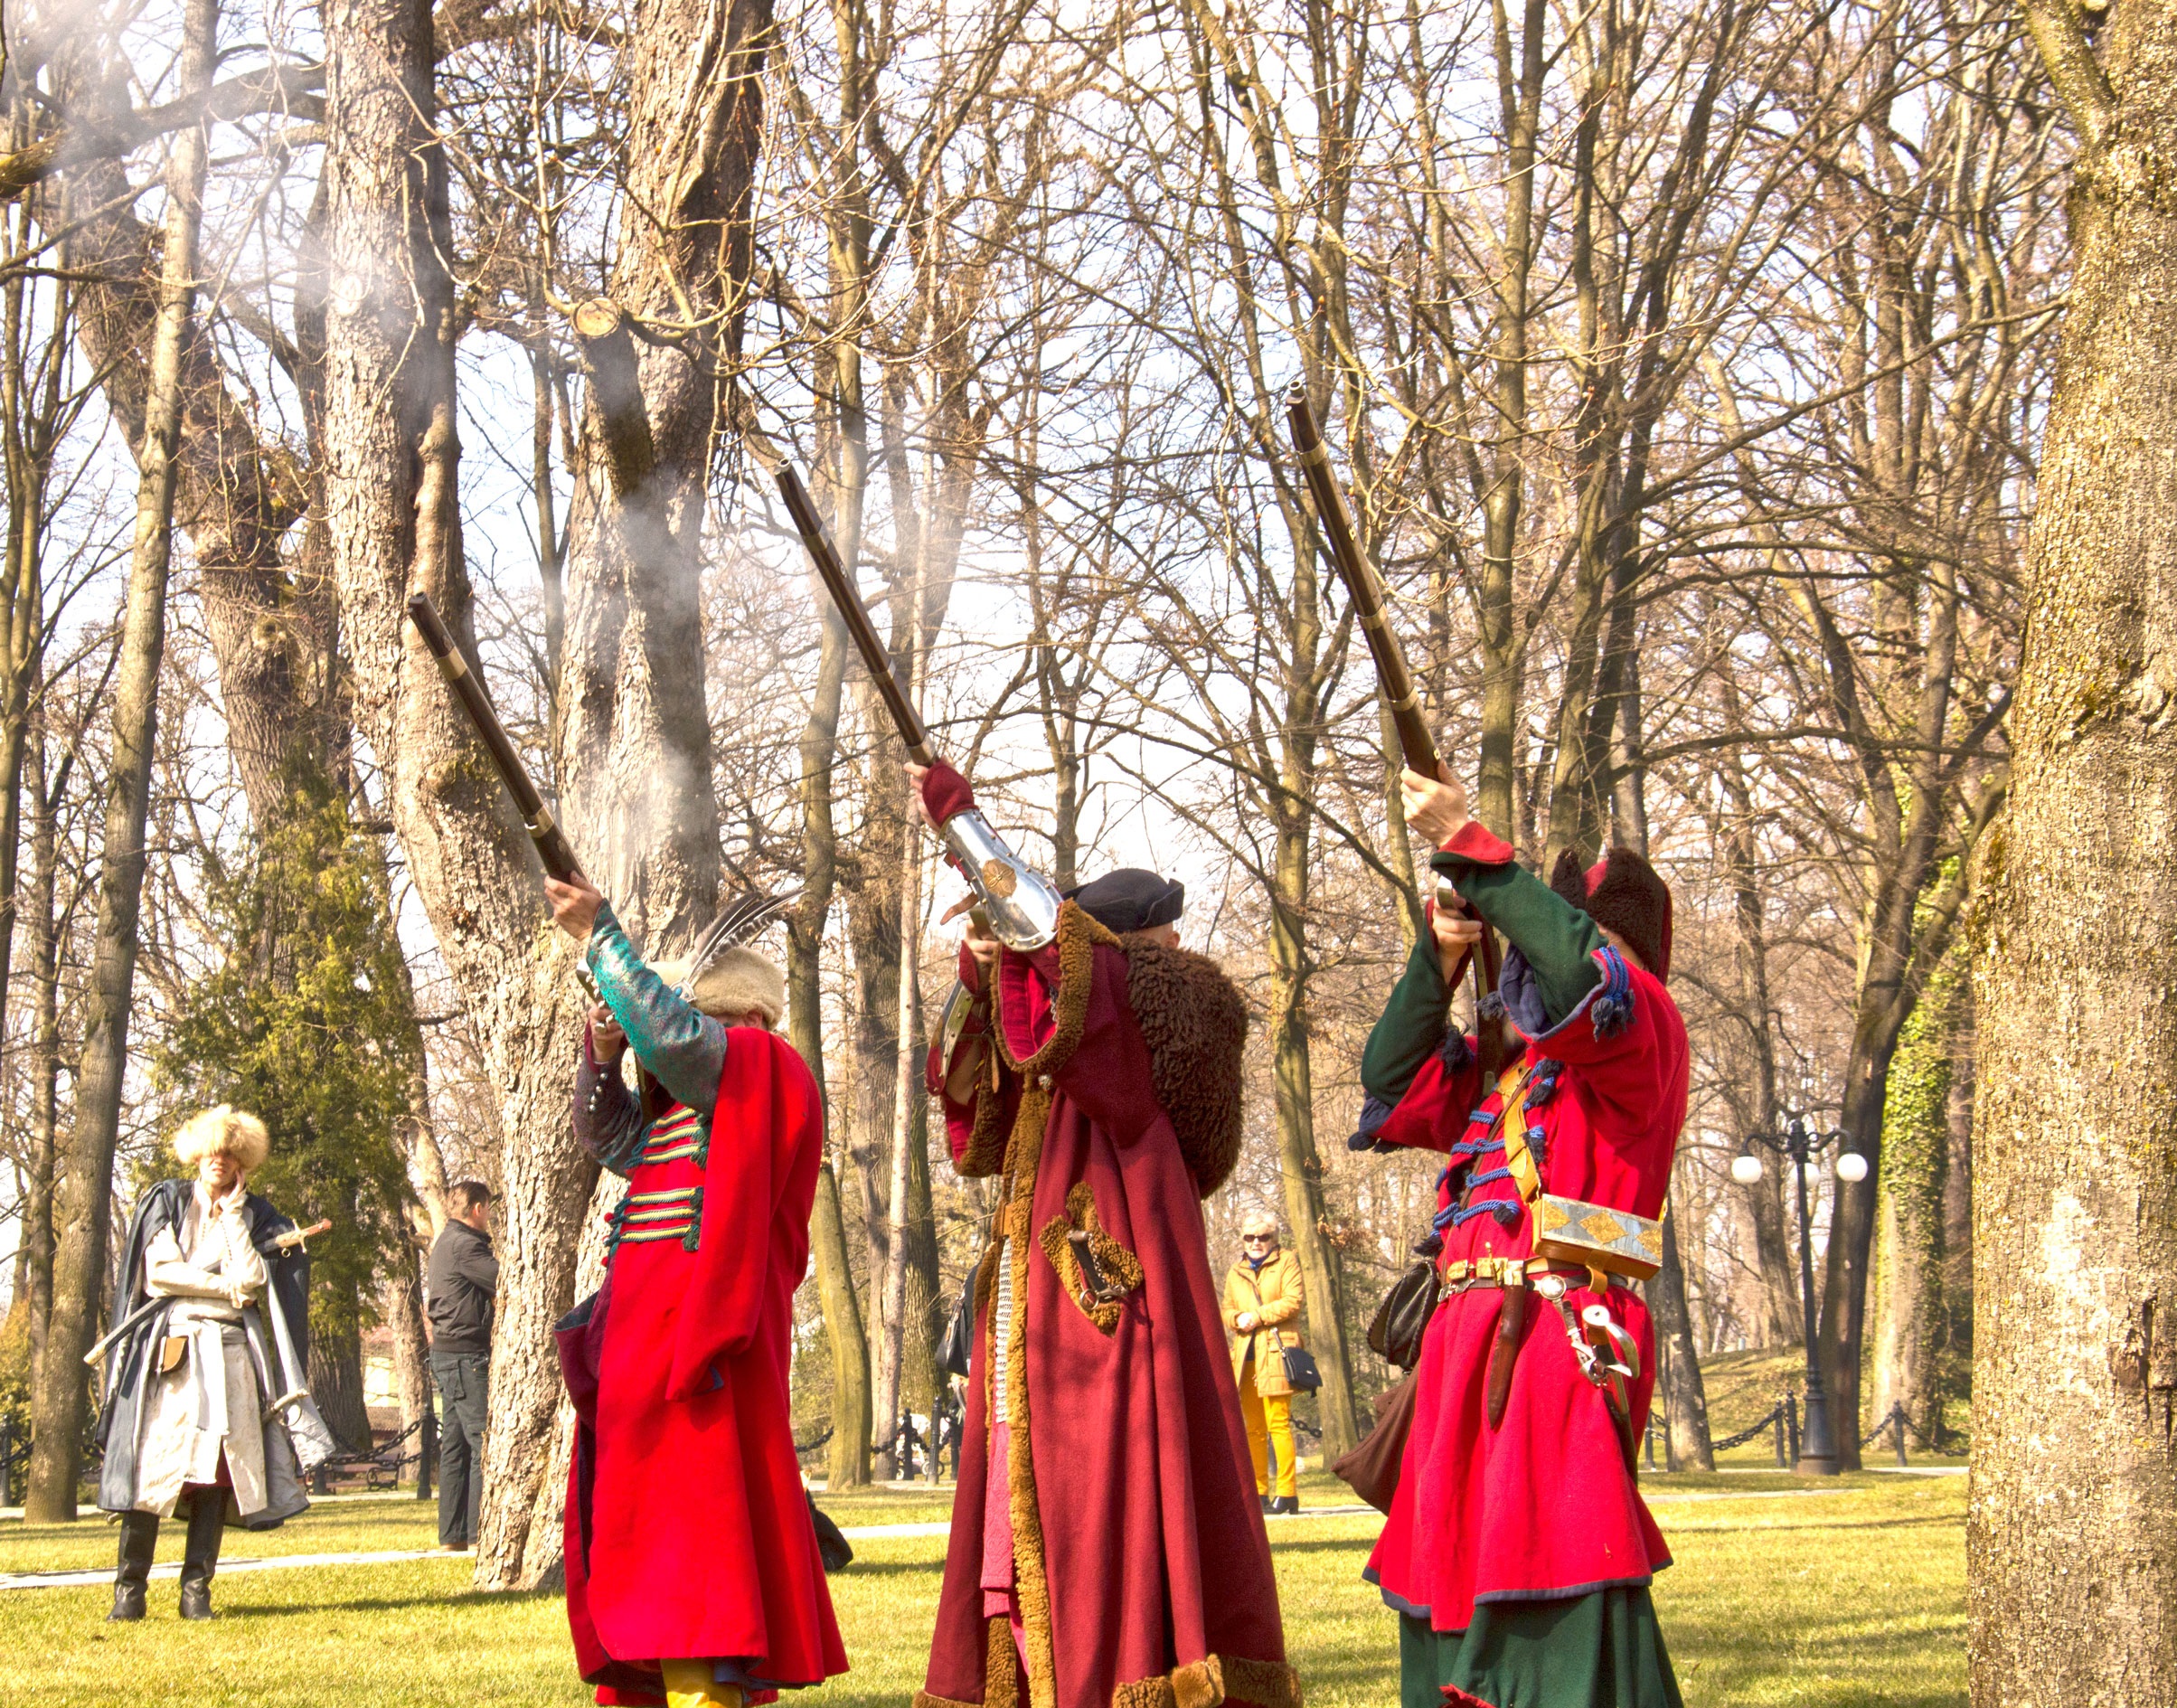
people, spring, weapon, shooting, uniform, history, soldiers, tradition, middle ages, the military, shooters, militaria, armament, the army, reconstruction group